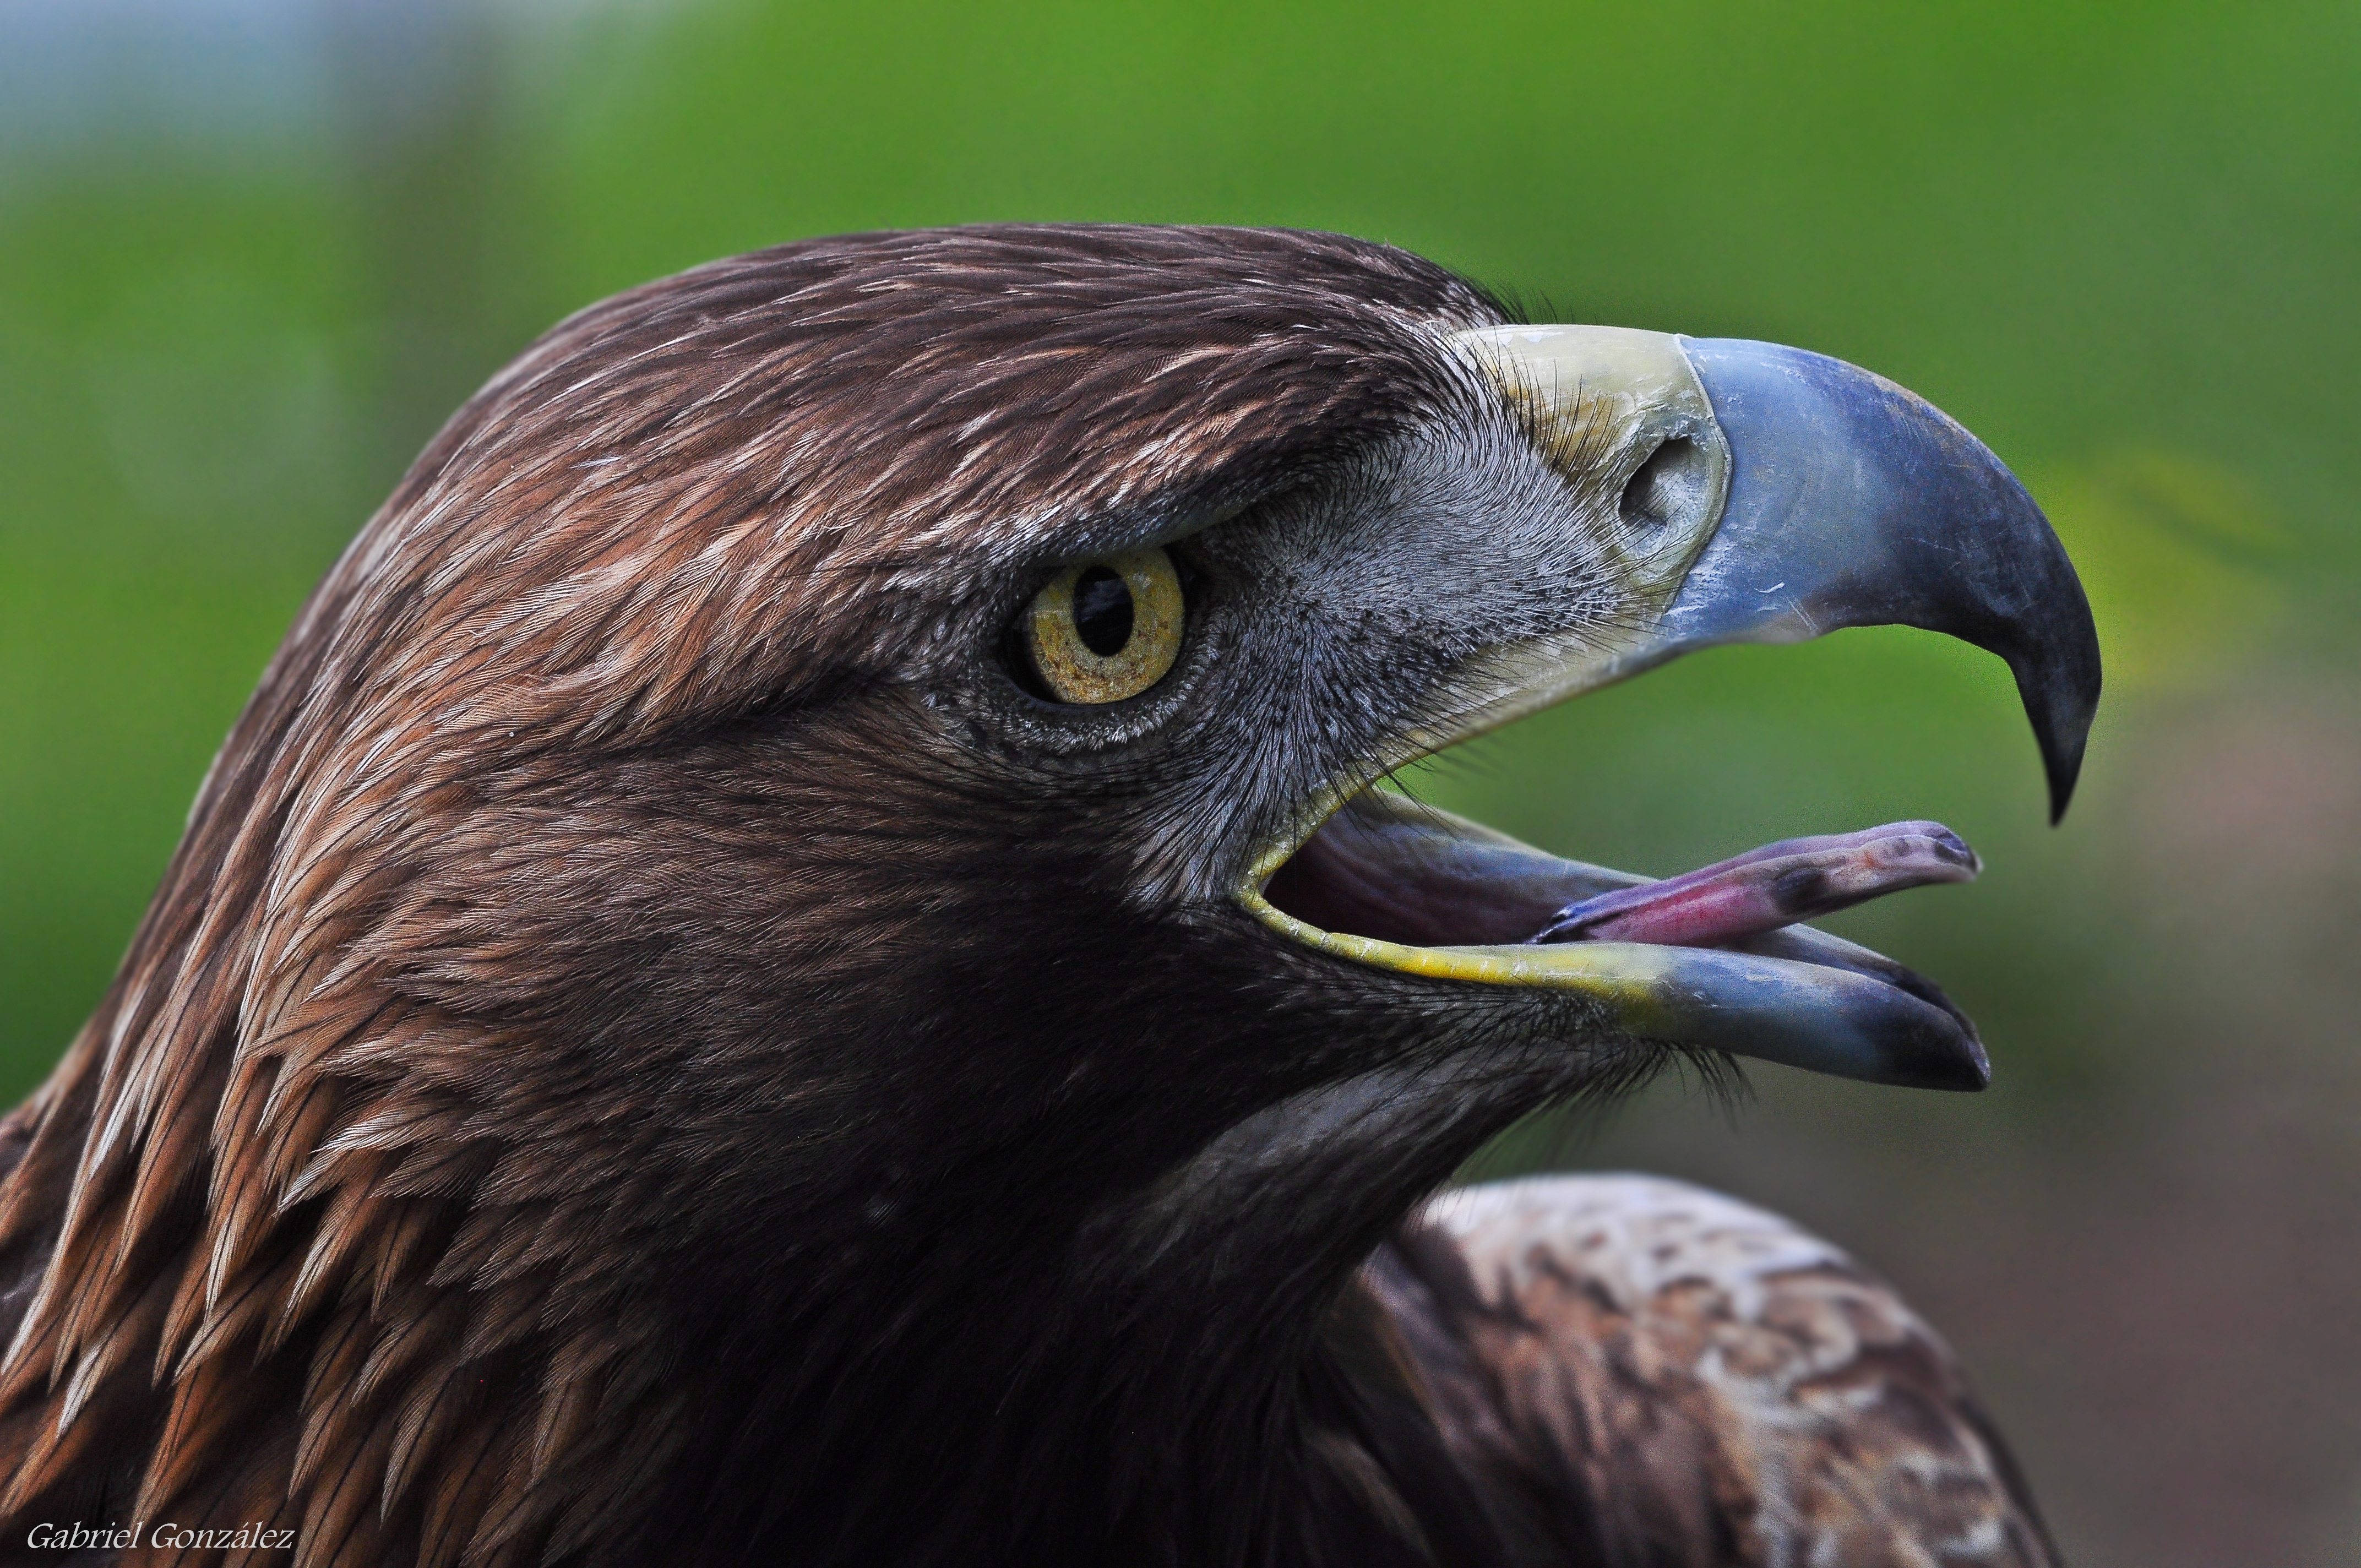
bird, wing, wildlife, beak, eagle, fauna, bird of prey, close up, birds, aves, vertebrate, hornbill, vulture, 50500, xelodegalicia, raptors, rapaces, coraciiformes